Sandro Gotal

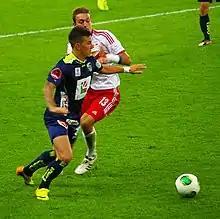
Gotal with Wolfsberger AC vs RB Salzburg in 2013

Sandro Gotal (born 9 September 1991) is an Austrian professional footballer of Croatian descent who plays as a forward for SV Lochau.